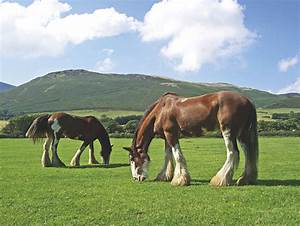
Label: cavallo